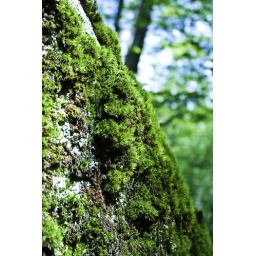
a big mossy rock in the forest near the family cottage on northland lake near sault ste. marie, ontario